Brachiosaurus

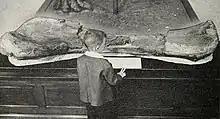
Child with the Potter Creek humerus, 1959

Riggs in the first instance tried to limit public awareness of the find. When reading a lecture to the inhabitants of Grand Junction, illustrated by lantern slides, on July 27, 1900, he explained the general evolution of dinosaurs and the exploration methods of museum field crews but did not mention that he had just found a spectacular specimen. He feared that teams of other institutions might soon learn of the discovery and take away the best of the remaining fossils. A week later, his host Bradbury published an article in the local "Grand Junction News" announcing the find of one of the largest dinosaurs ever. On August 14, "The New York Times" brought the story. At the time sauropod dinosaurs appealed to the public because of their great size, often exaggerated by sensationalist newspapers. Riggs in his publications played into this by emphasizing the enormous magnitude of "Brachiosaurus". Replica skeletons of "Brachiosaurus" can be seen in Chicago, Illinois, one outside the Field Museum and another inside the O'Hare International Airport.